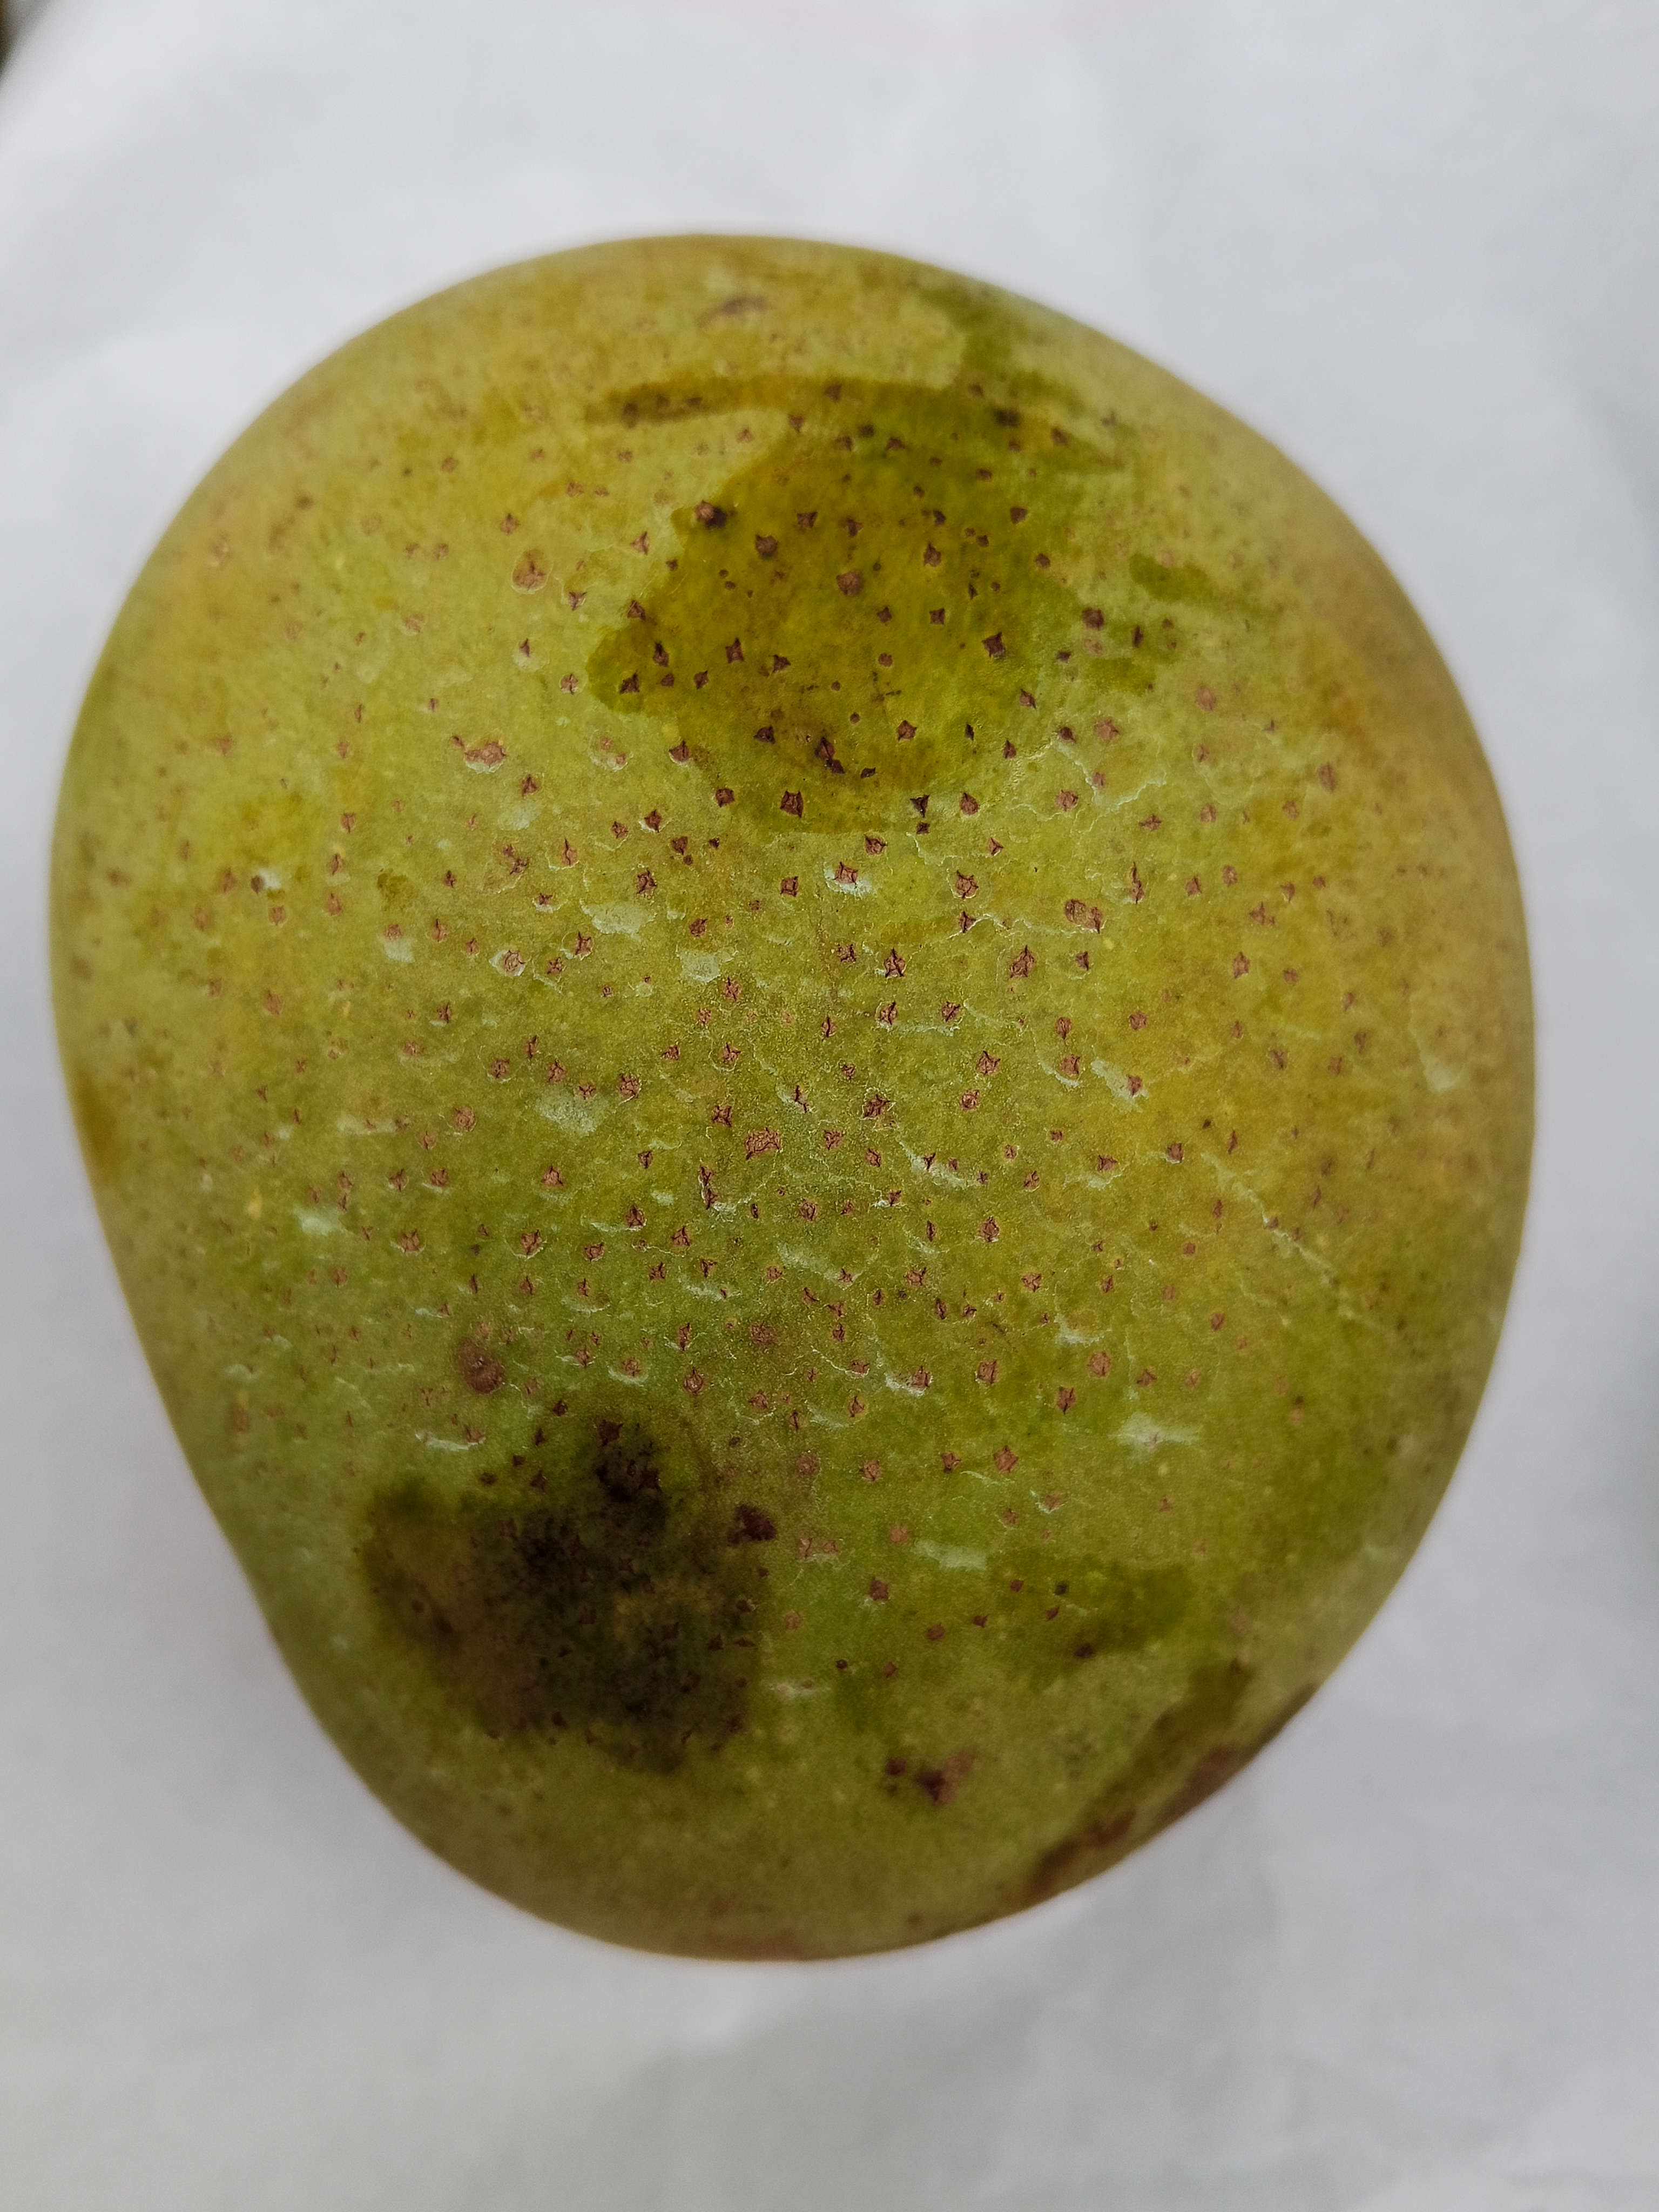
Mango variety: Himsagar